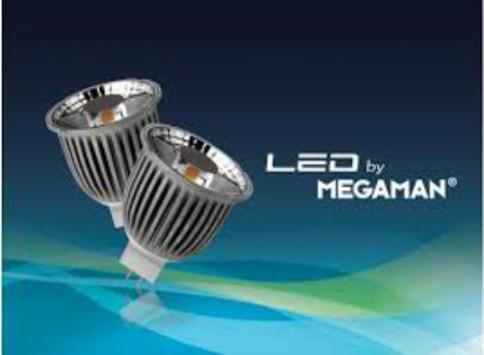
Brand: manjiamei
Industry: Necessities